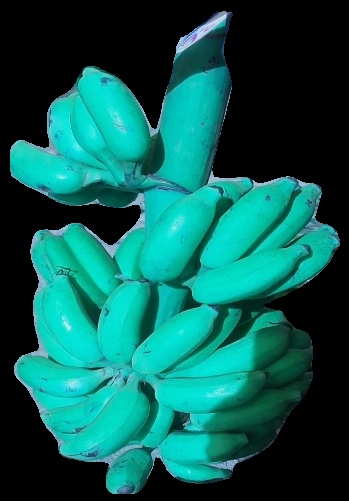
Variety: elakki-bale
Grade: grade3